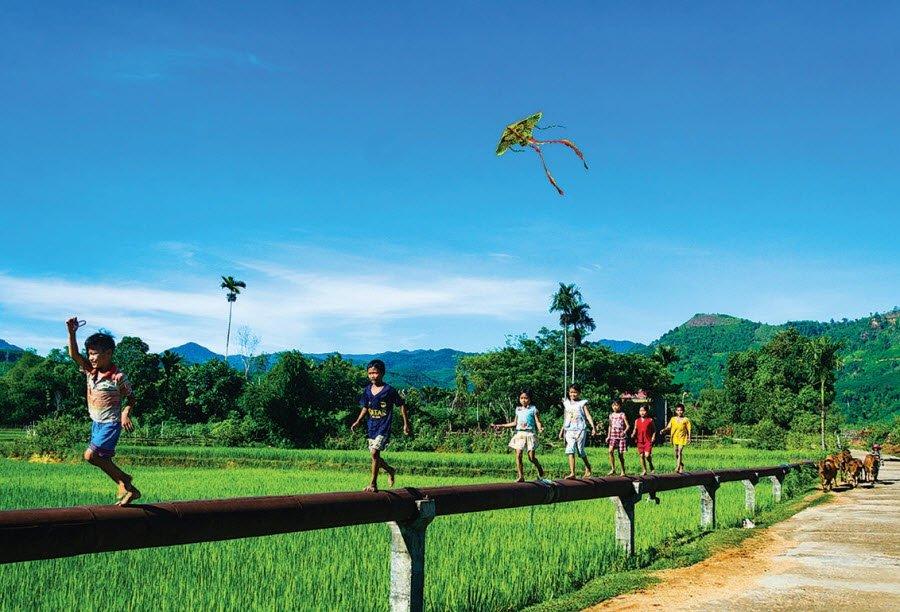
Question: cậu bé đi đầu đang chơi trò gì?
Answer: thả diều